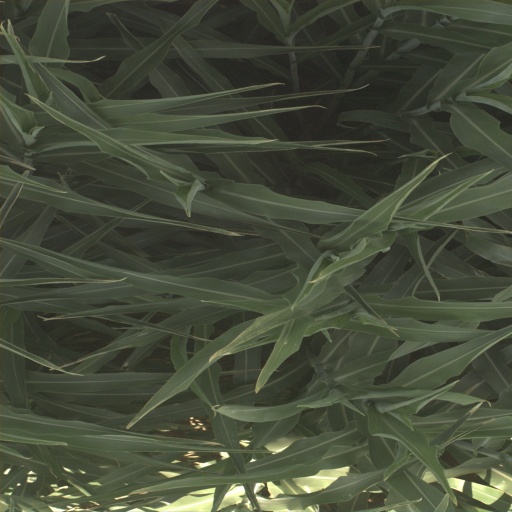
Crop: sorghum